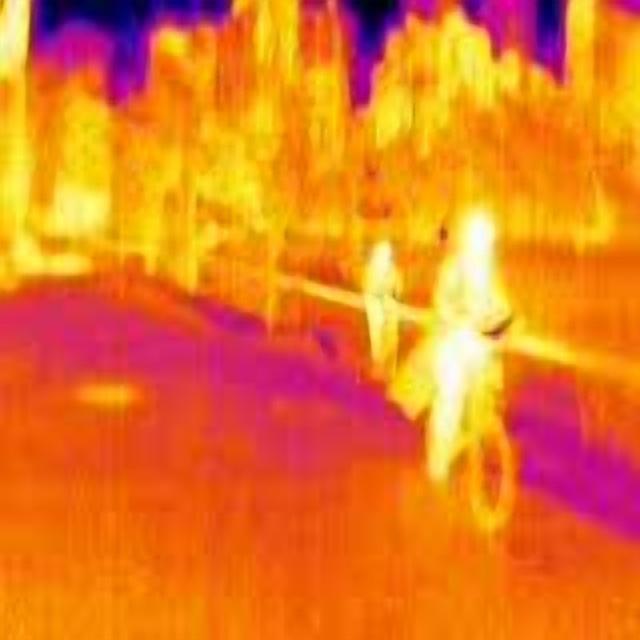
Detected objects:
label: person
label: person